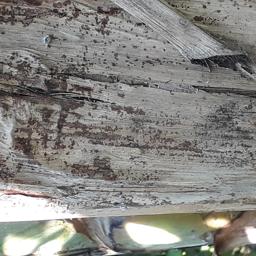
Label: PSEUDOSTEM WEEVIL